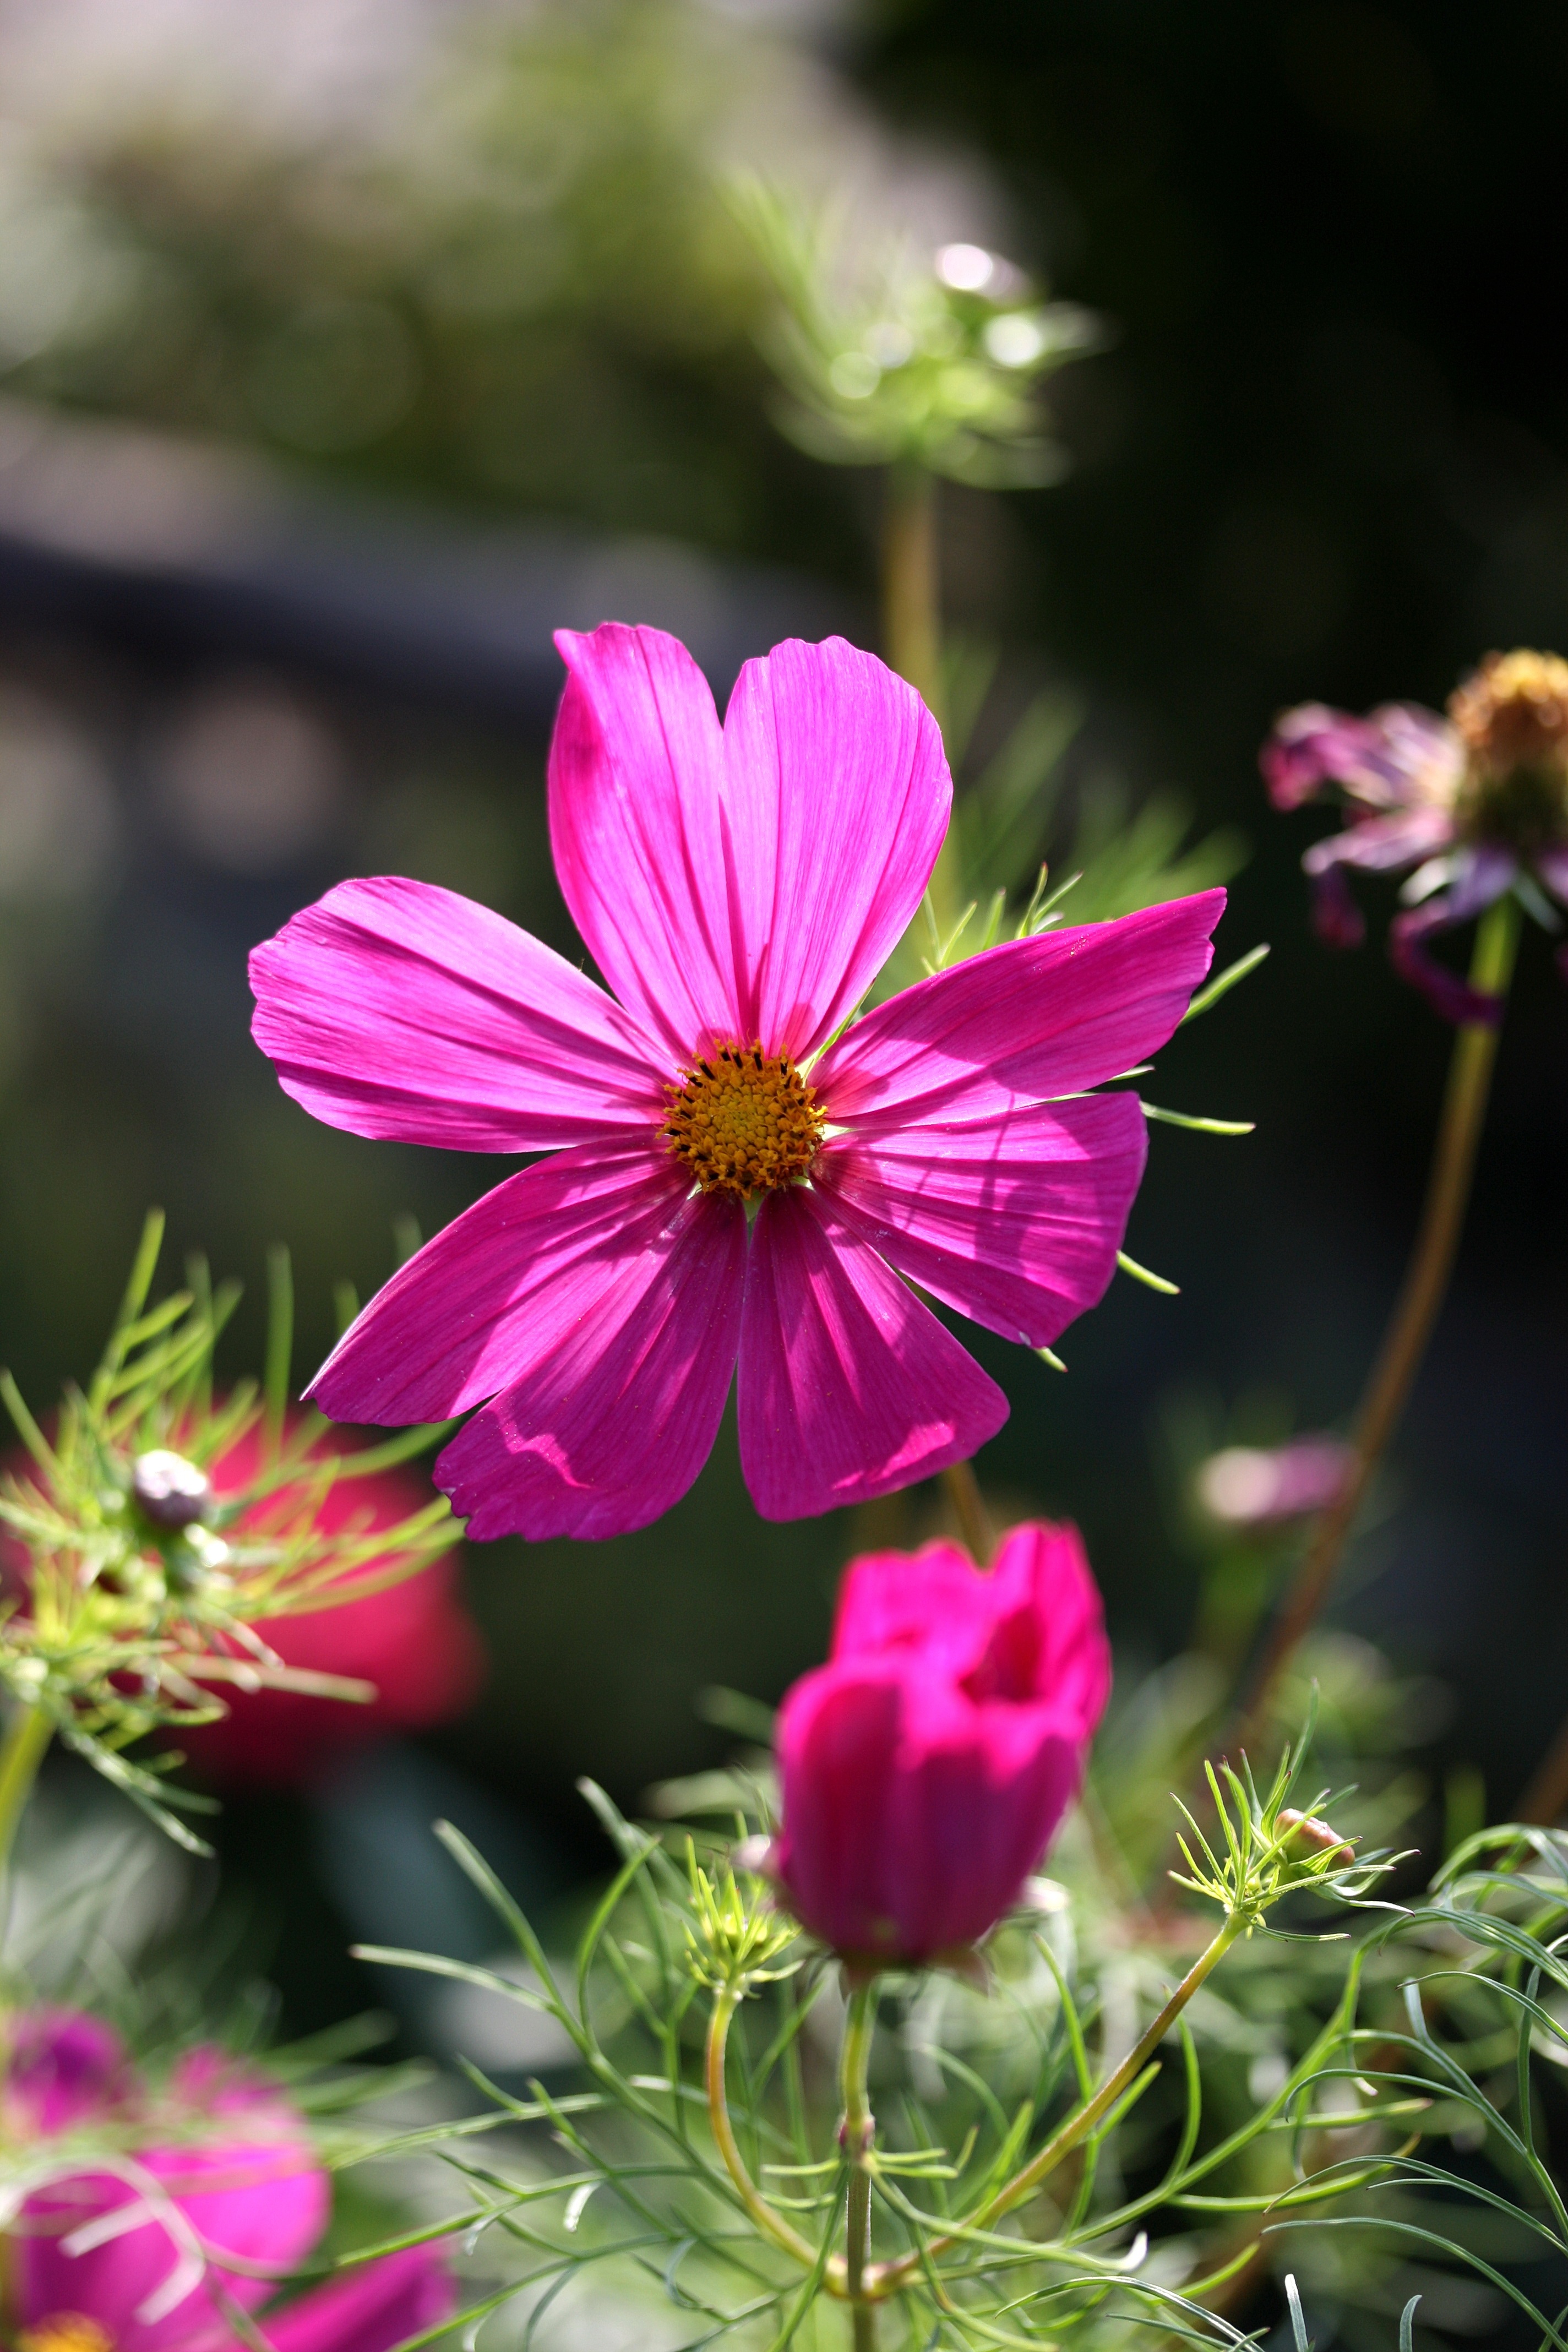
nature, blossom, plant, sunlight, cosmos, flower, petal, summer, botany, pink, flora, wildflower, close up, macro photography, flowering plant, daisy family, annual plant, land plant, garden cosmos